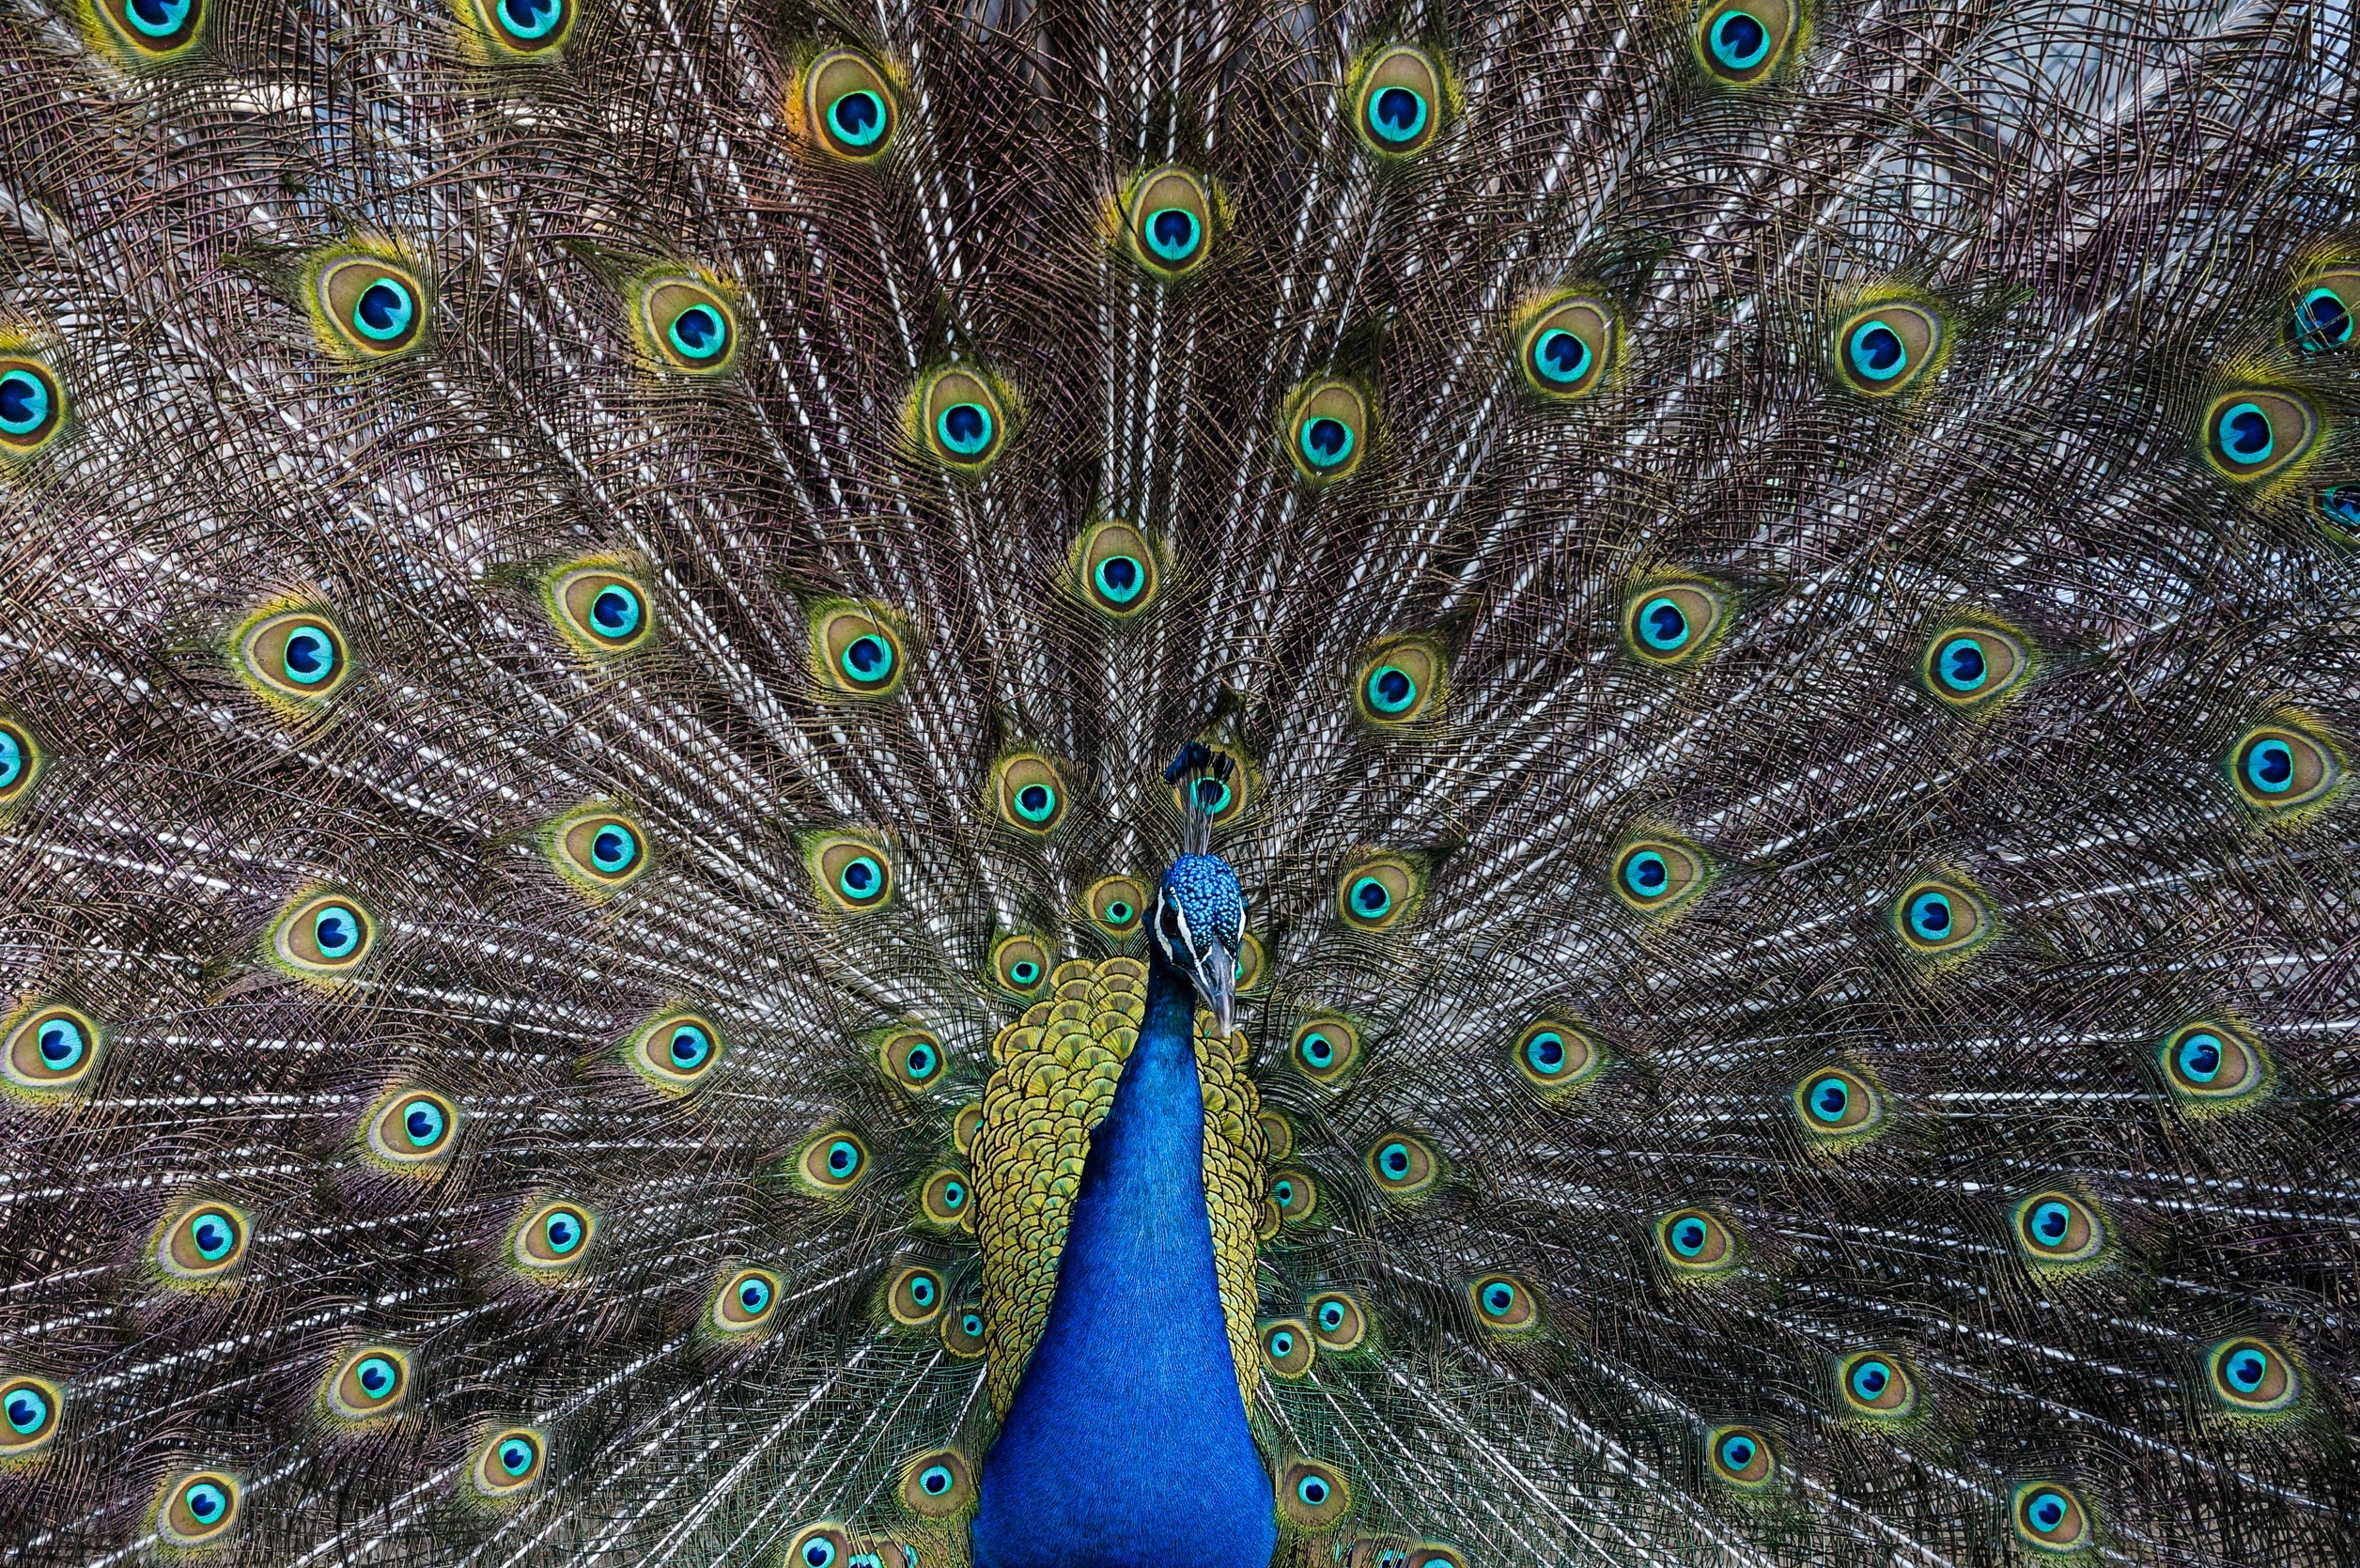
bird, wing, animal, wildlife, beak, colorful, fowl, fauna, peacock, plumage, close up, turquoise, feathers, galliformes, symmetry, vertebrate, exotic, peafowl, plume, organism